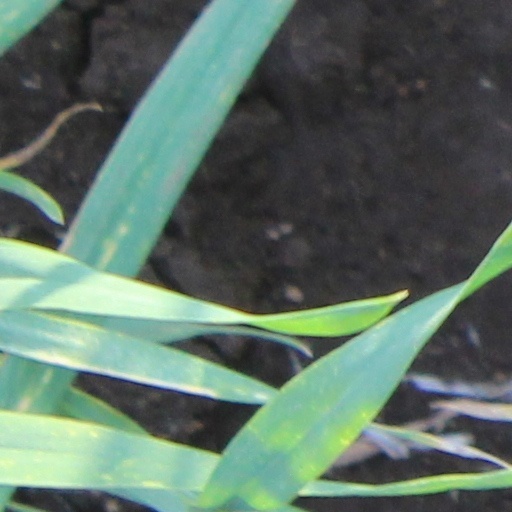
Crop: wheat